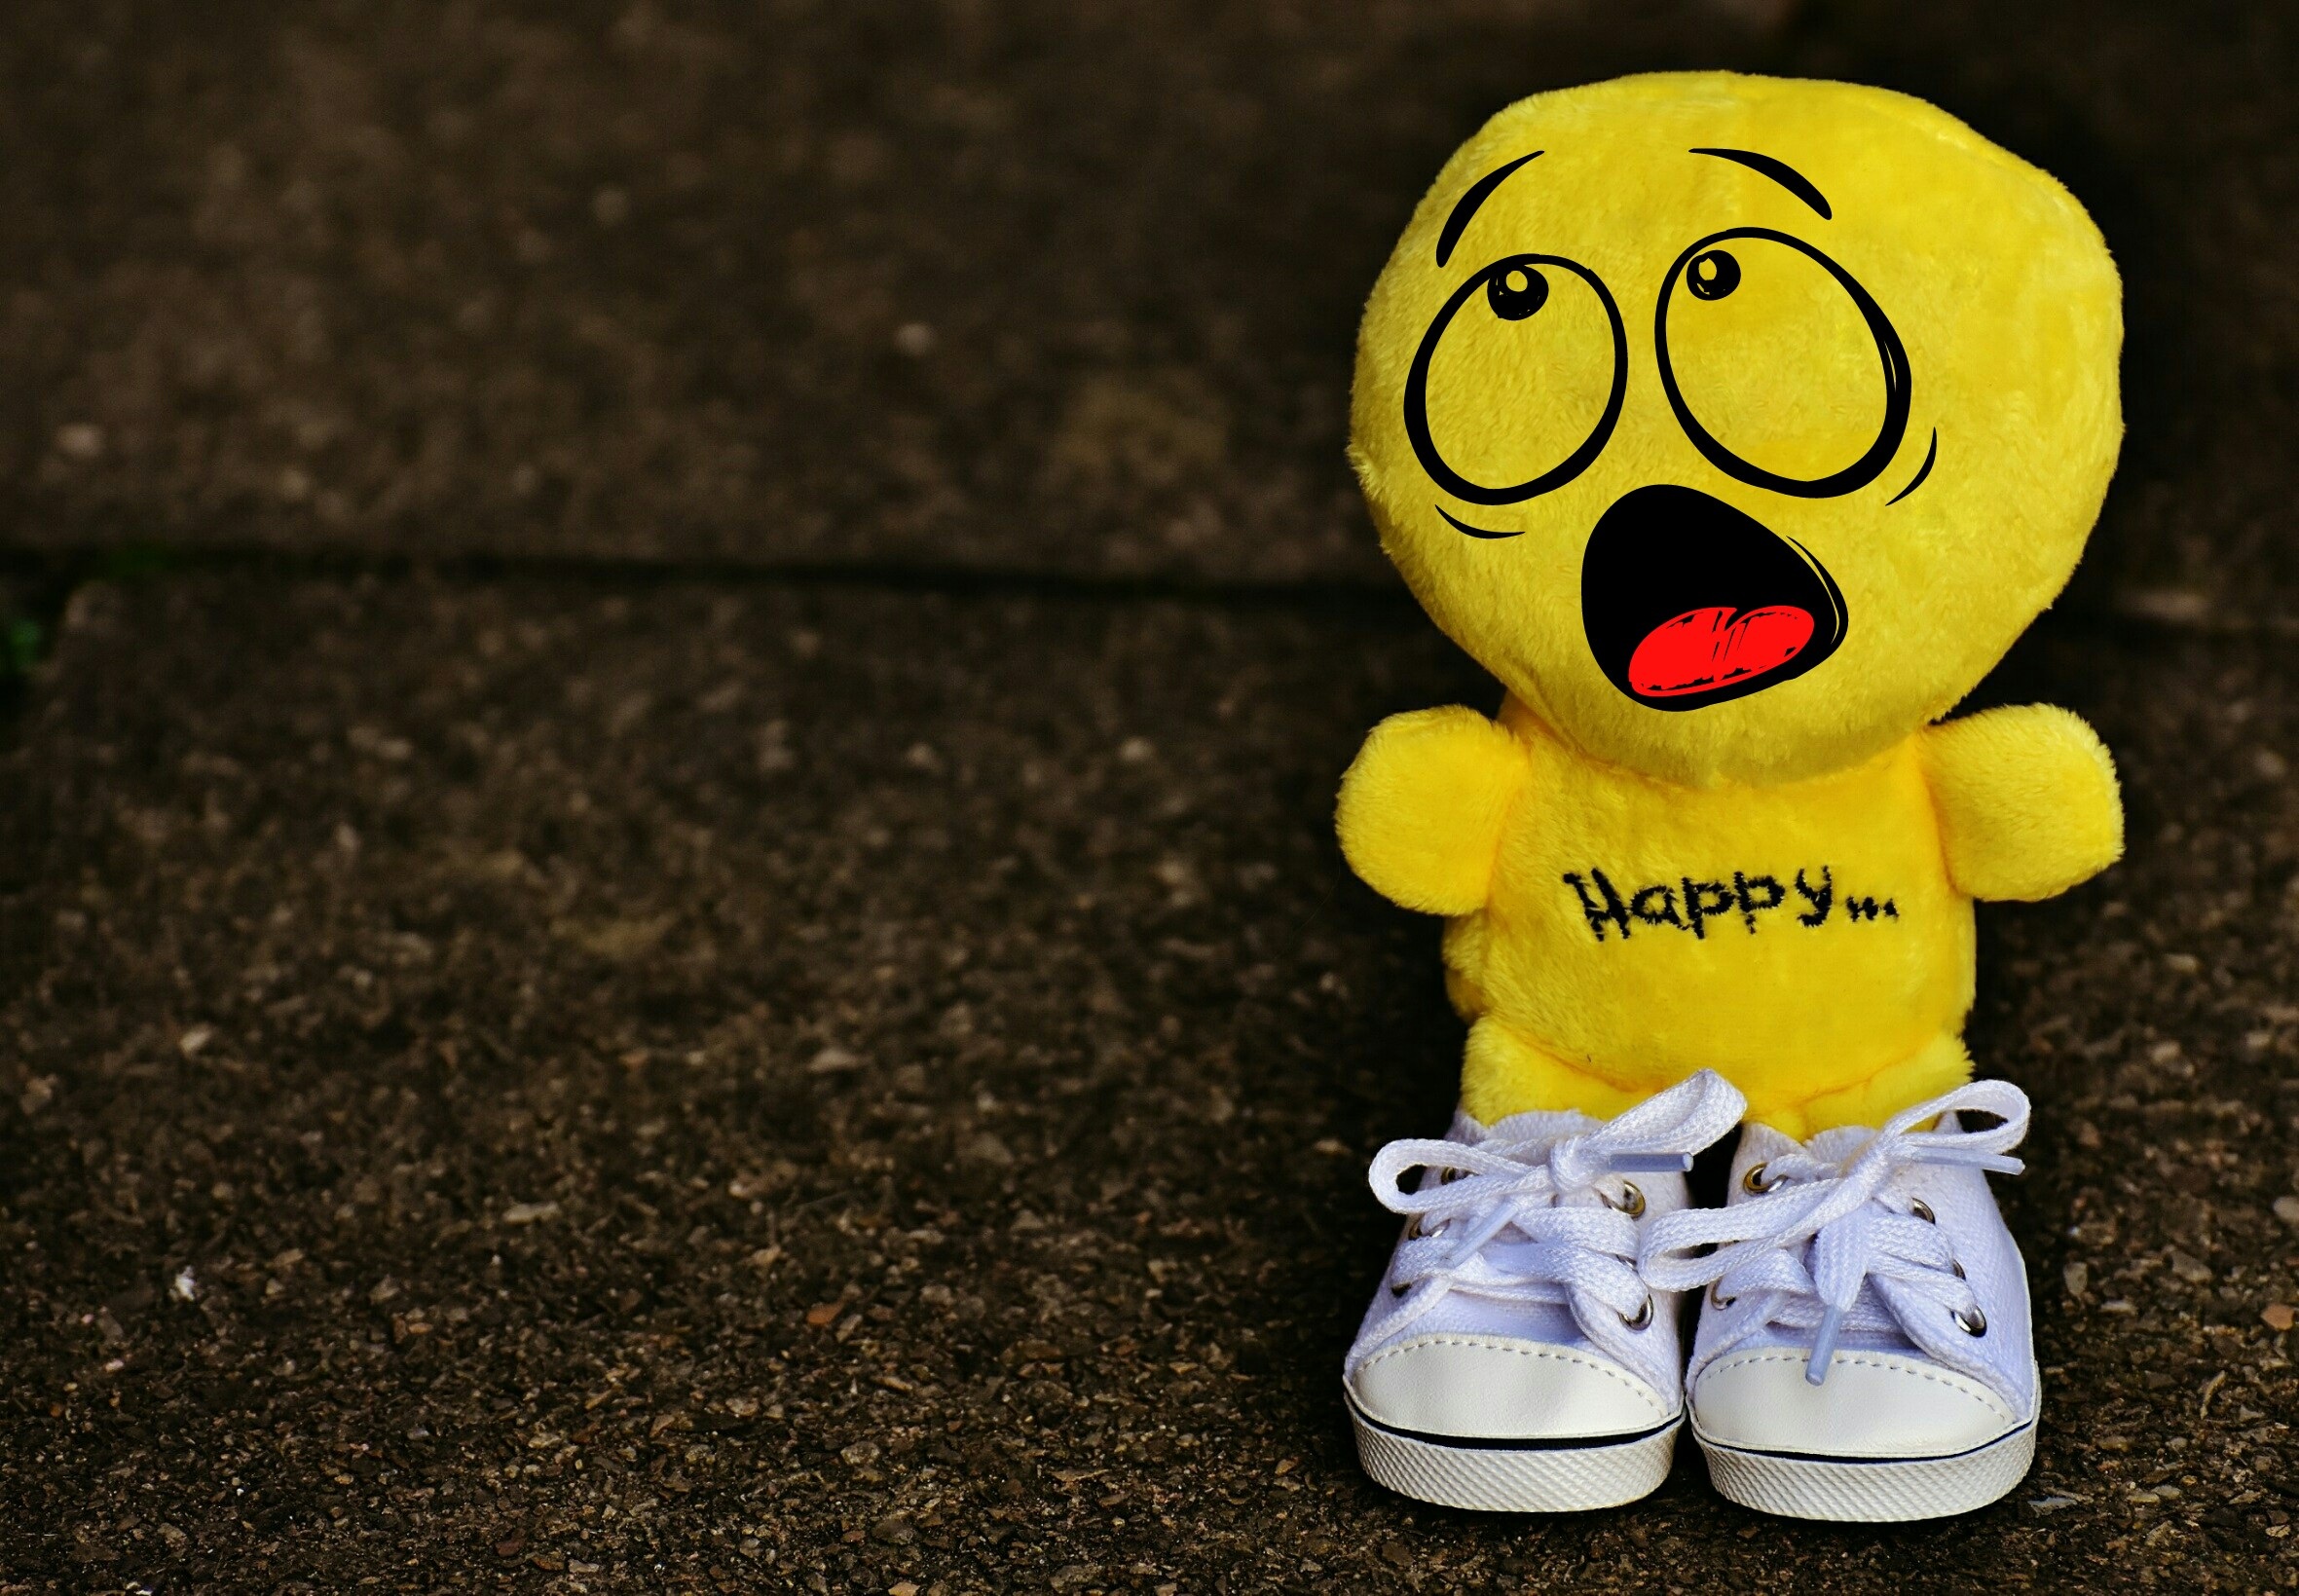
sweet, cute, green, yellow, toy, start, happy, sneakers, funny, day, plush, amazed, emotion, beginning, smiley, emoticon, keep smiling, horrified